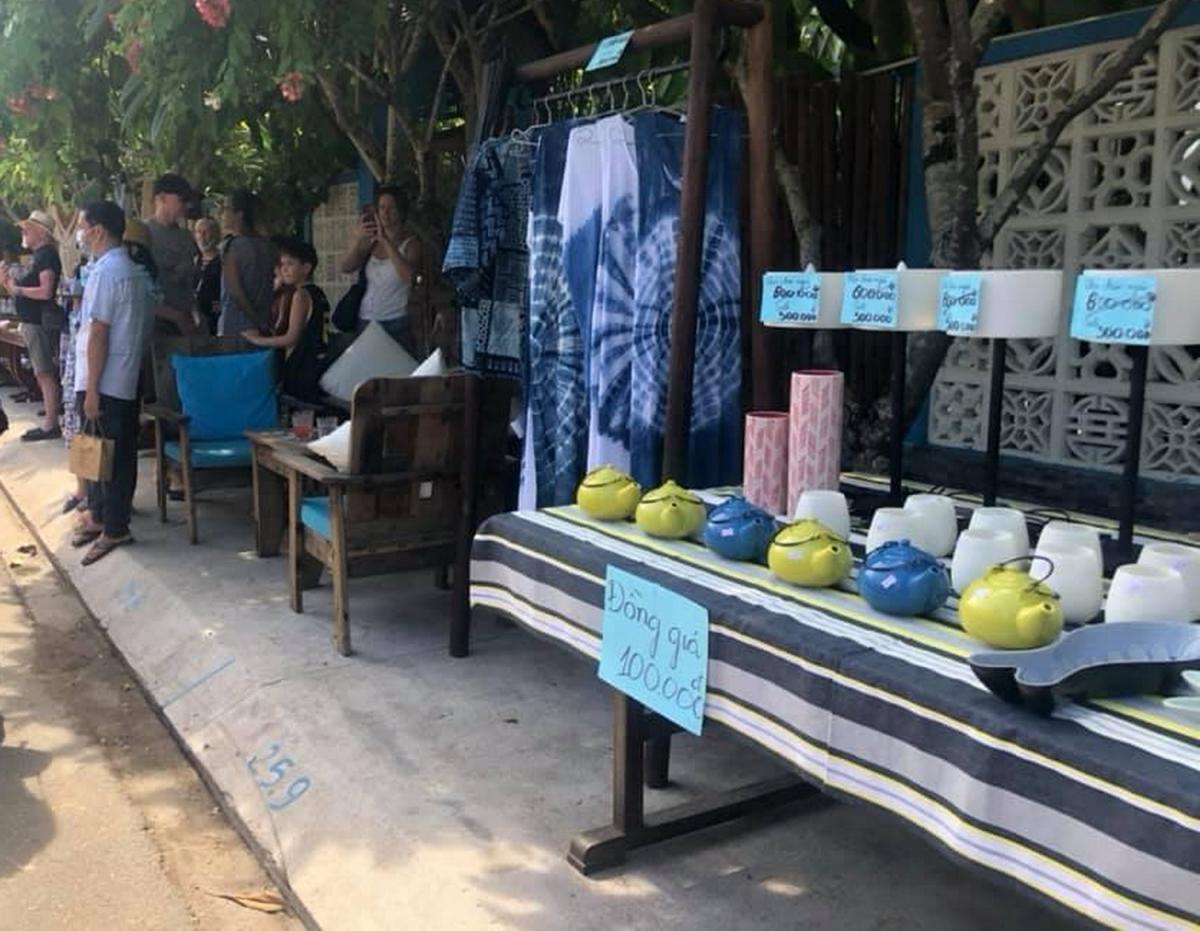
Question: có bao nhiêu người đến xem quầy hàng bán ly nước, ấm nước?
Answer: không có ai đến xem